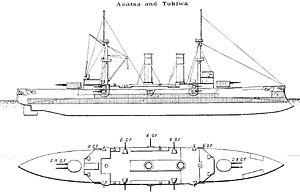
La classe Asama fut la première classe de croiseur cuirassé construite au Royaume-Uni pour la Marine impériale japonaise.